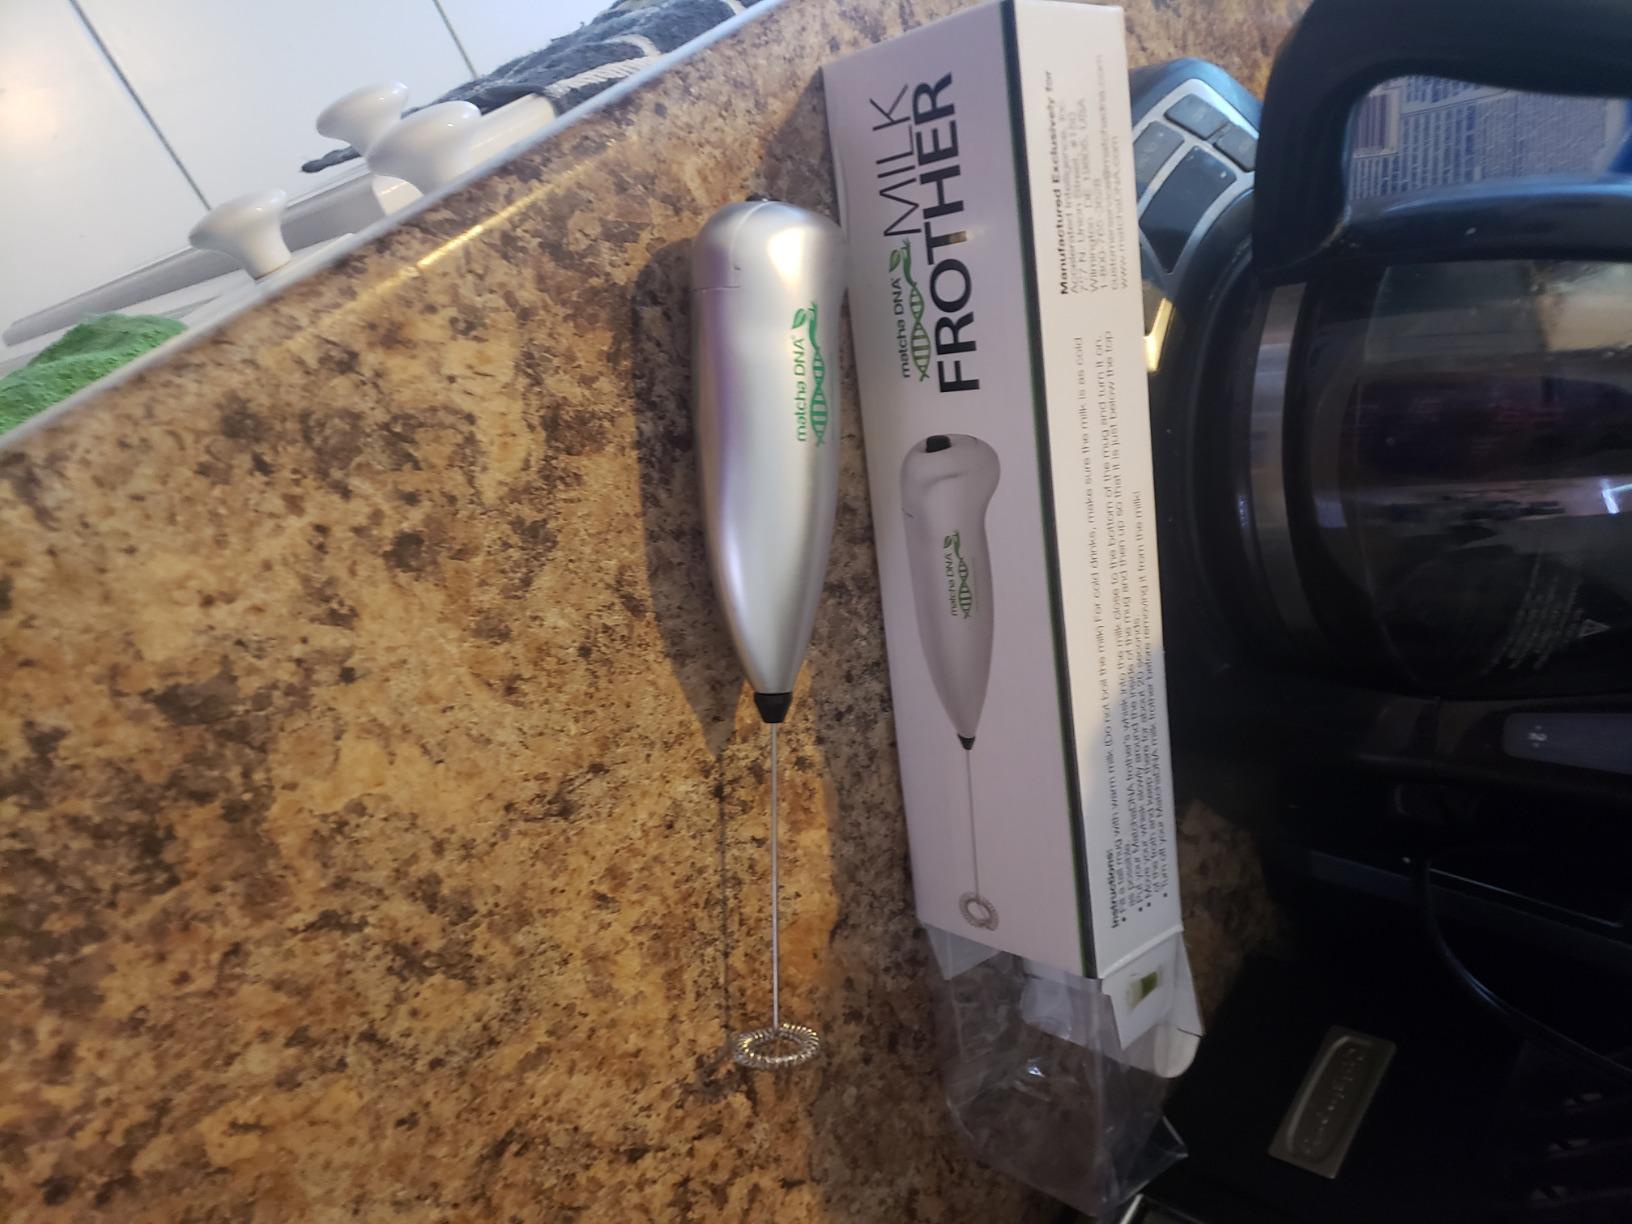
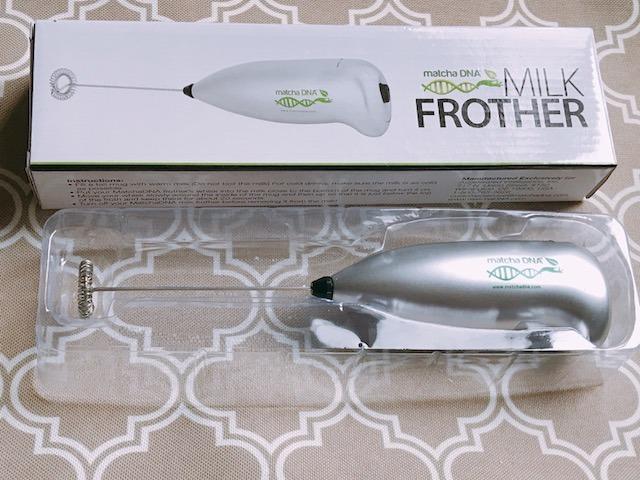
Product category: items_mixer
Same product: yes